Big Cypress Bayou

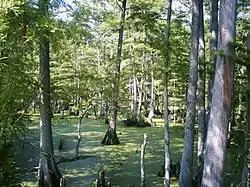
Big Cypress Bayou in Jefferson, Texas off U.S. Route 59.

Cypress Bayou is the name applied to a series of wetlands at the western edge of Caddo Lake, in and around Jefferson, Texas, making up part of the largest Cypress forest in the world. The bayou is divided into three areas—each part of the watershed of a small river or creek—Little Cypress, Big Cypress, and Black Cypress. The features had been modified, to an extent, by human beings in the 19th and 20th centuries, but today is endangered by pollution, development, and the deforestation, through clear cutting, of the Piney Woods that surround the bayous. Large groves of trees have completely died off, and land has been recently deforested up to the water's edge.